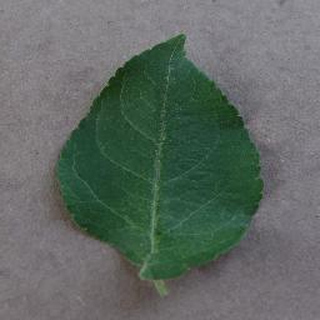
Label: healthy_apple